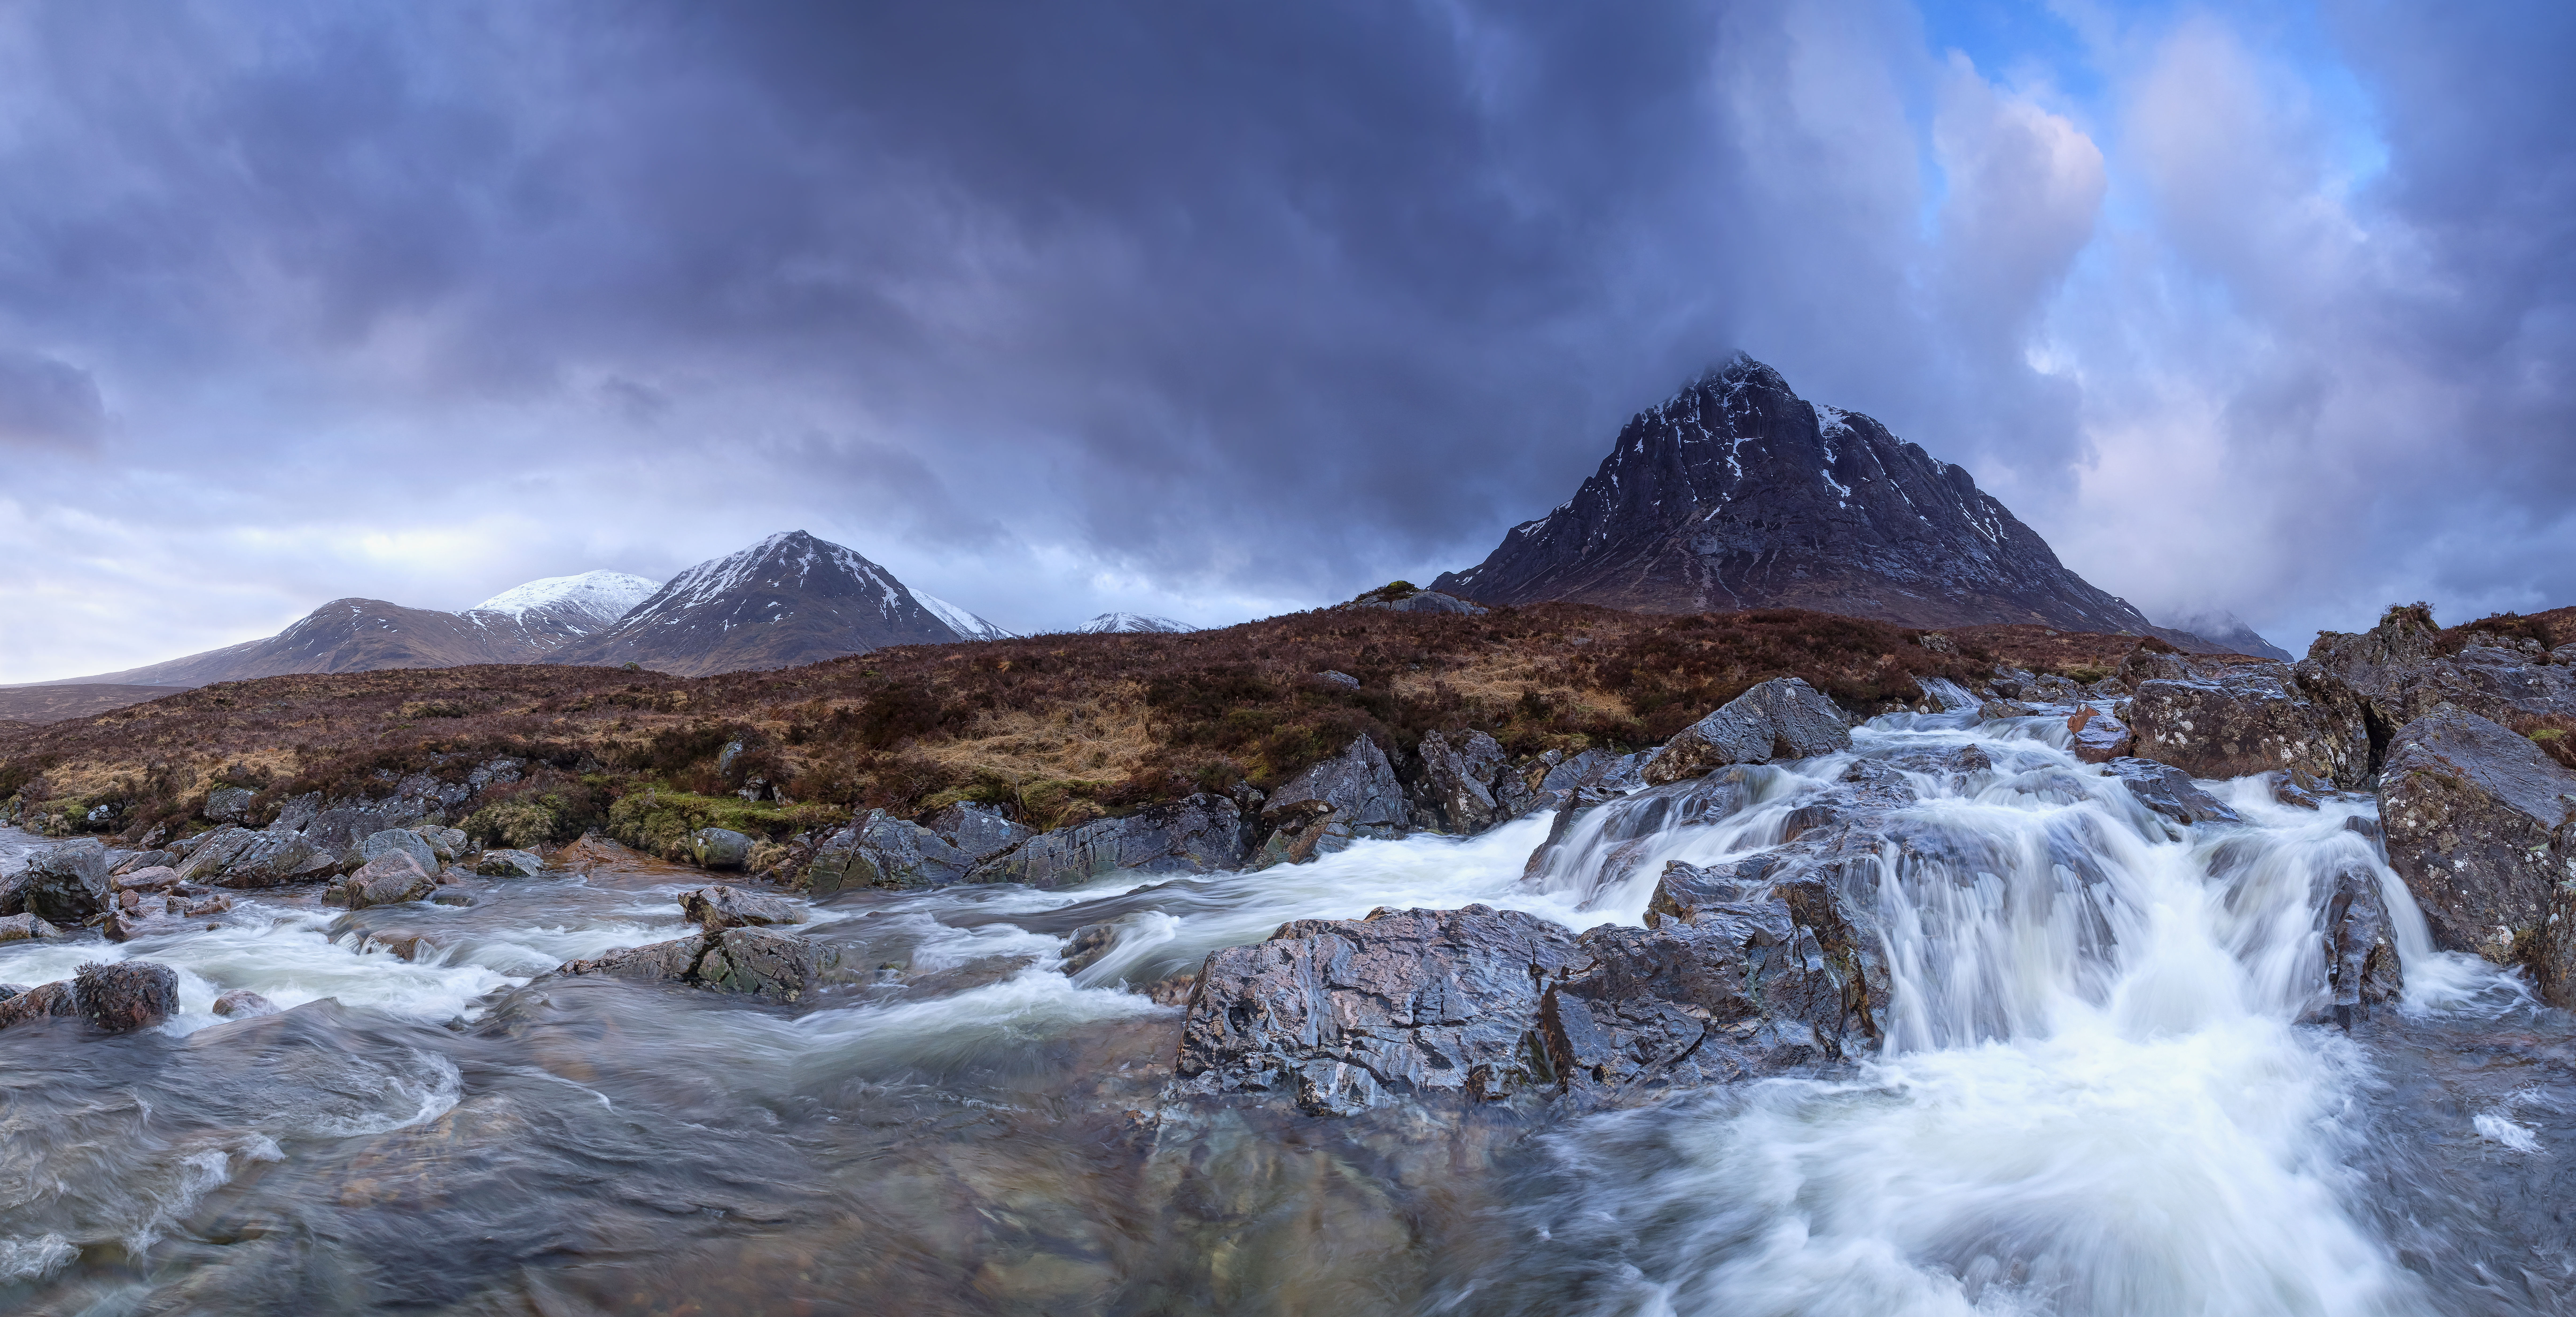
landscape, sea, water, nature, rock, waterfall, wilderness, mountain, snow, winter, cloud, wave, river, mountain range, panorama, ice, weather, rapid, national park, season, body of water, cool image, plateau, scotland, i, loch, water feature, glencoe, highlands, buachailleetivemor, westhighlands, rivercoupall, landform, geographical feature, atmospheric phenomenon, mountainous landforms